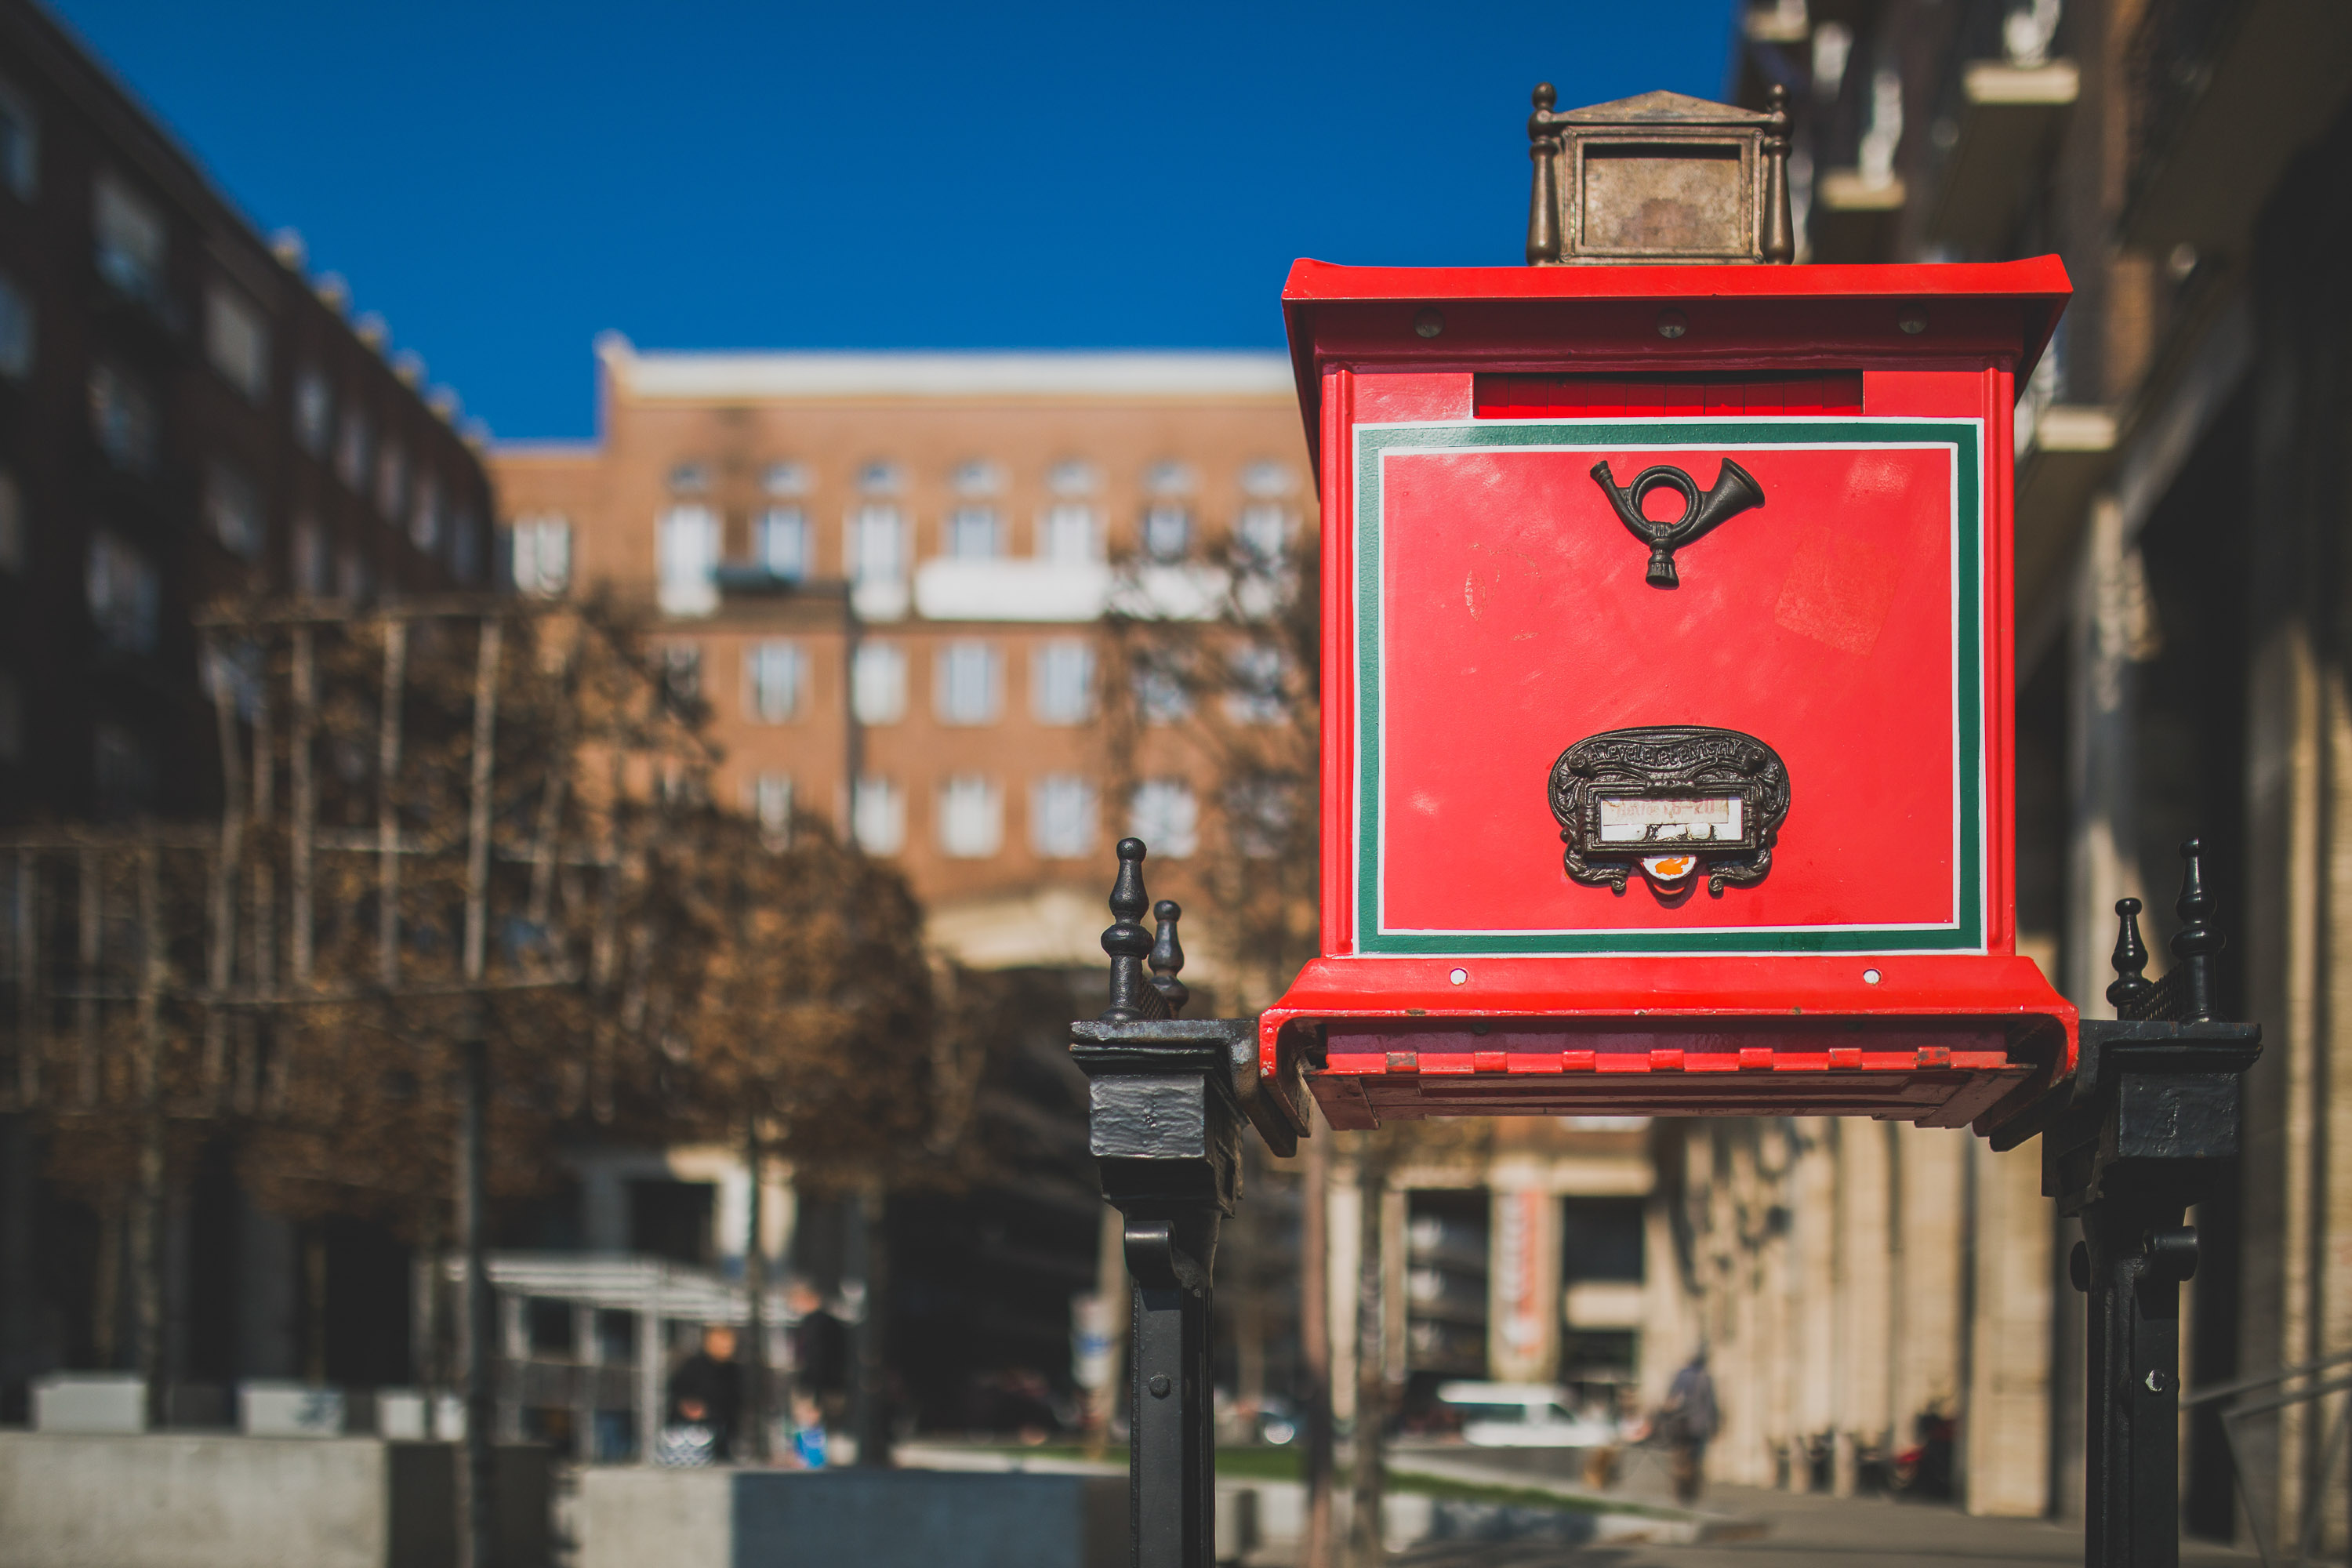
red, wall, town, architecture, facade, line, urban area, sign, signage, Material property, neighbourhood, city, metropolis, post box, window, traffic sign, street, building